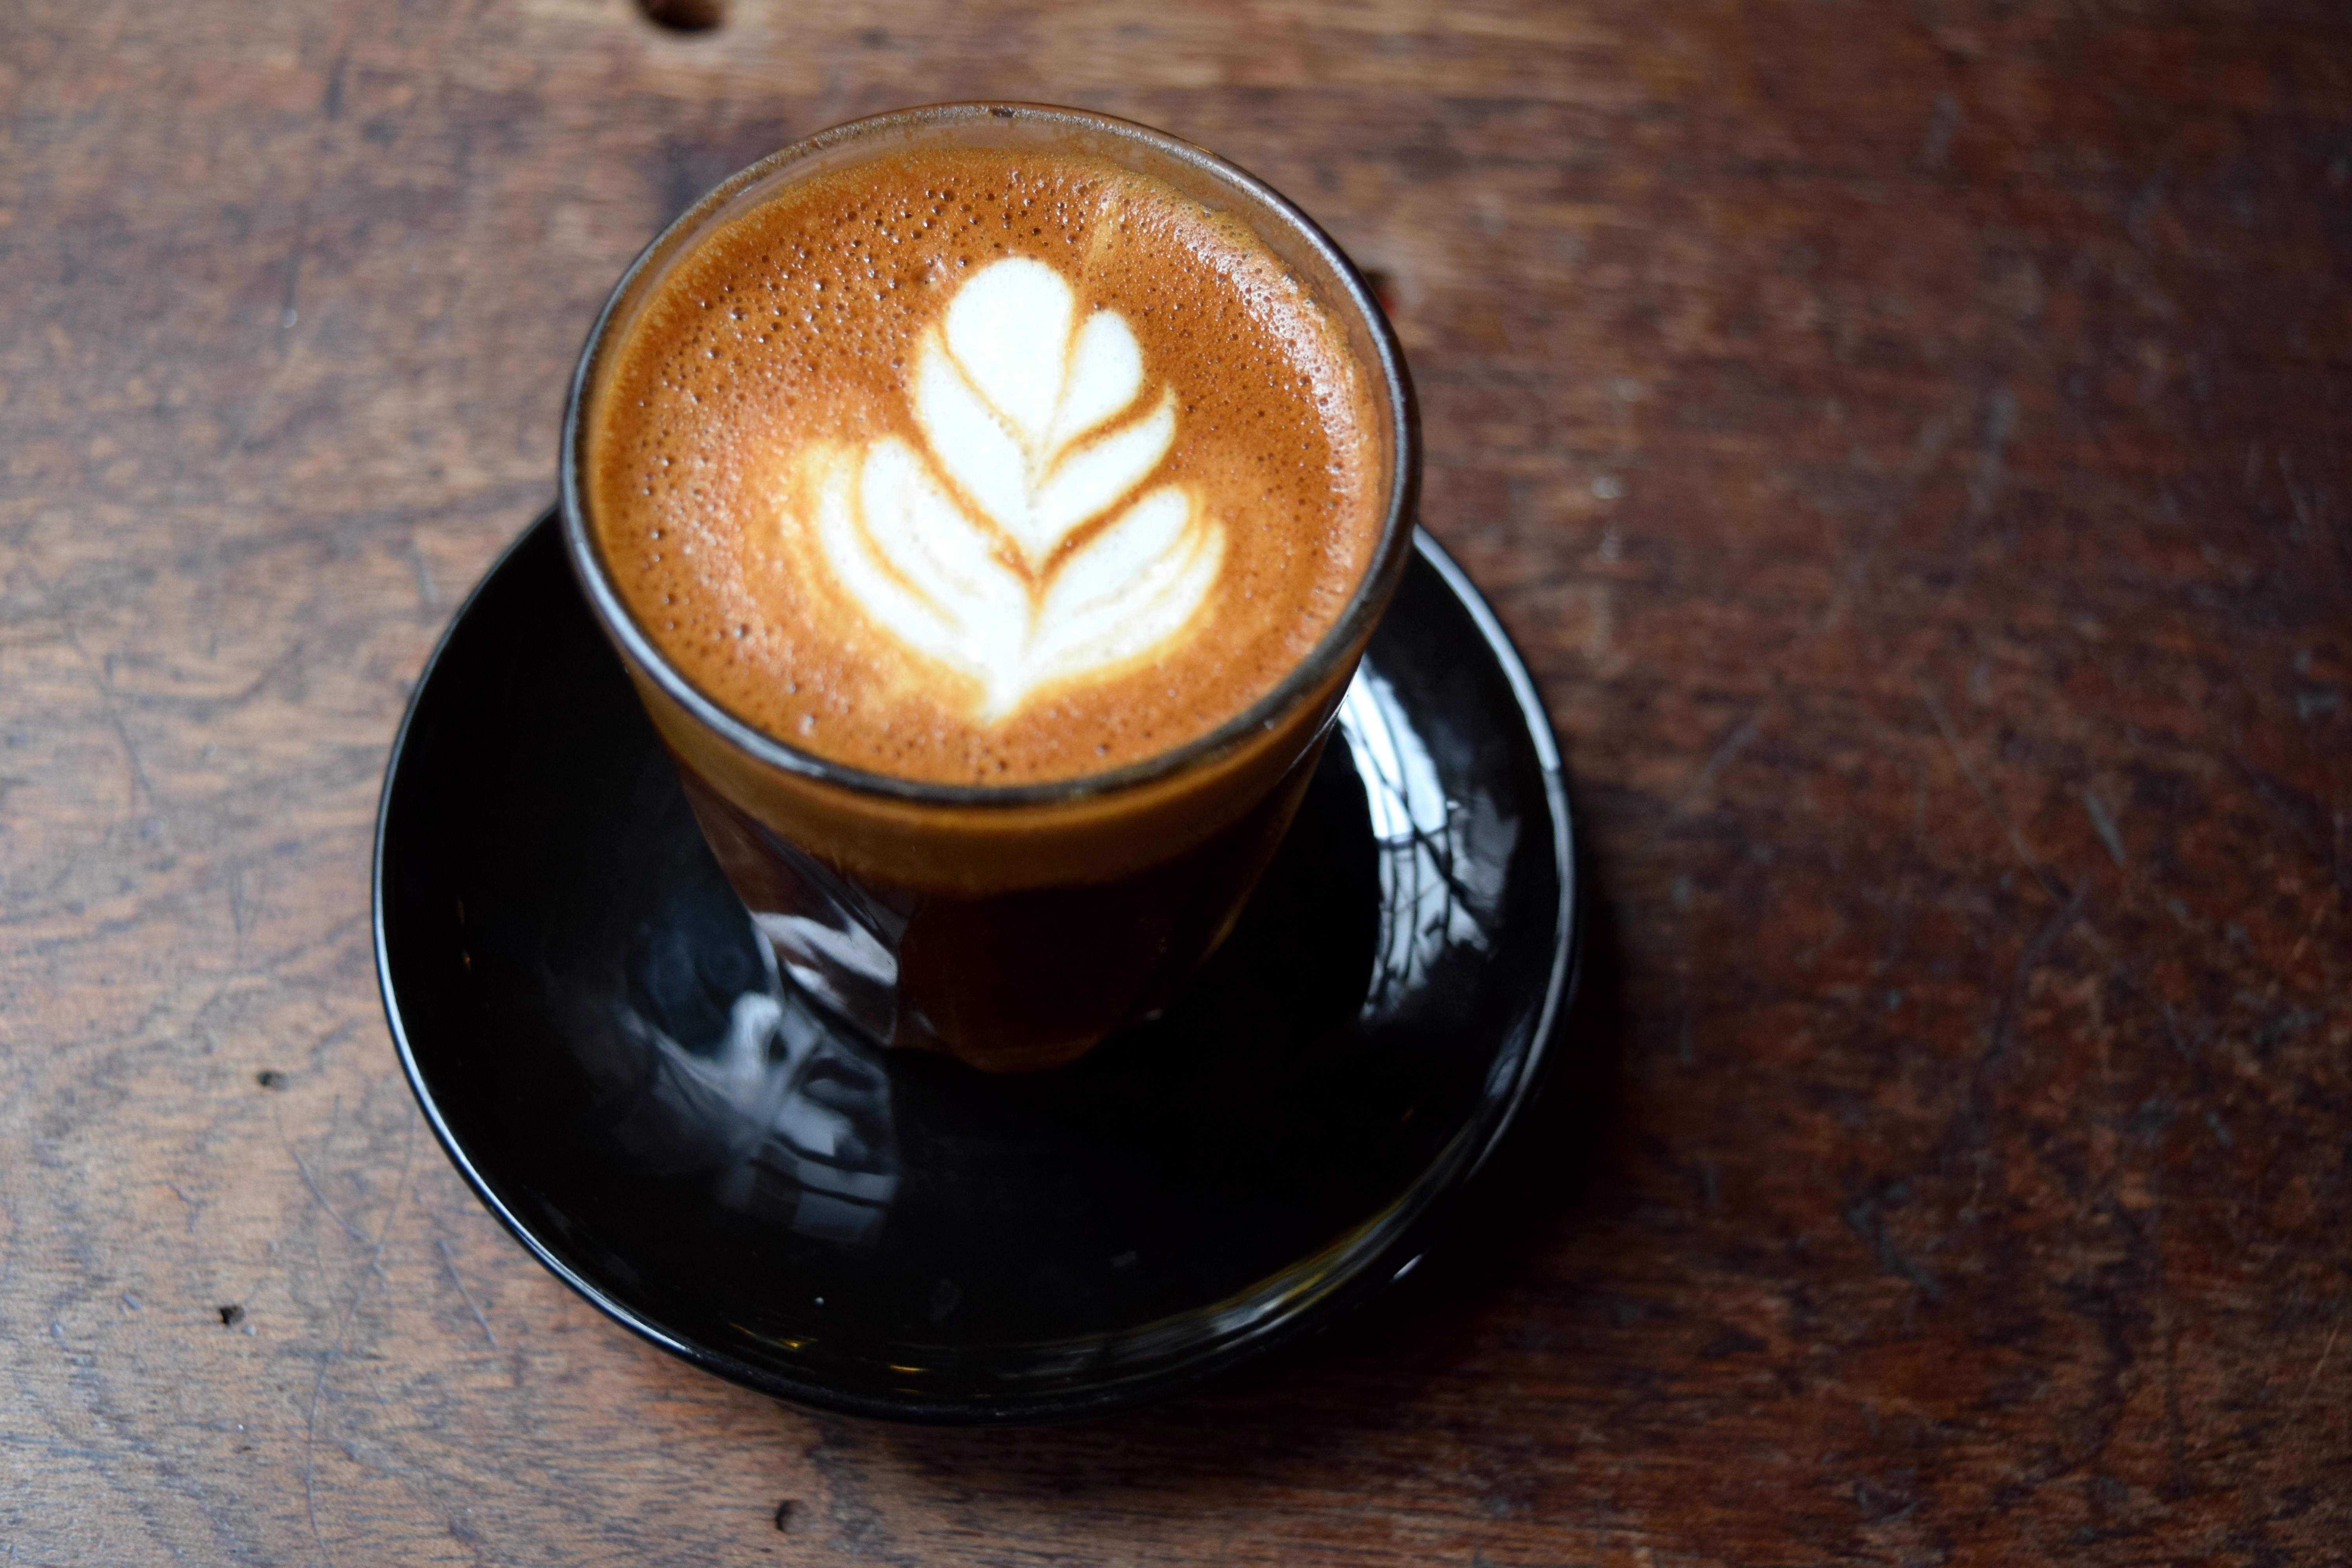
coffee, cup, latte, drink, espresso, coffee cup, caffeine, flavor, cortado, caff macchiato